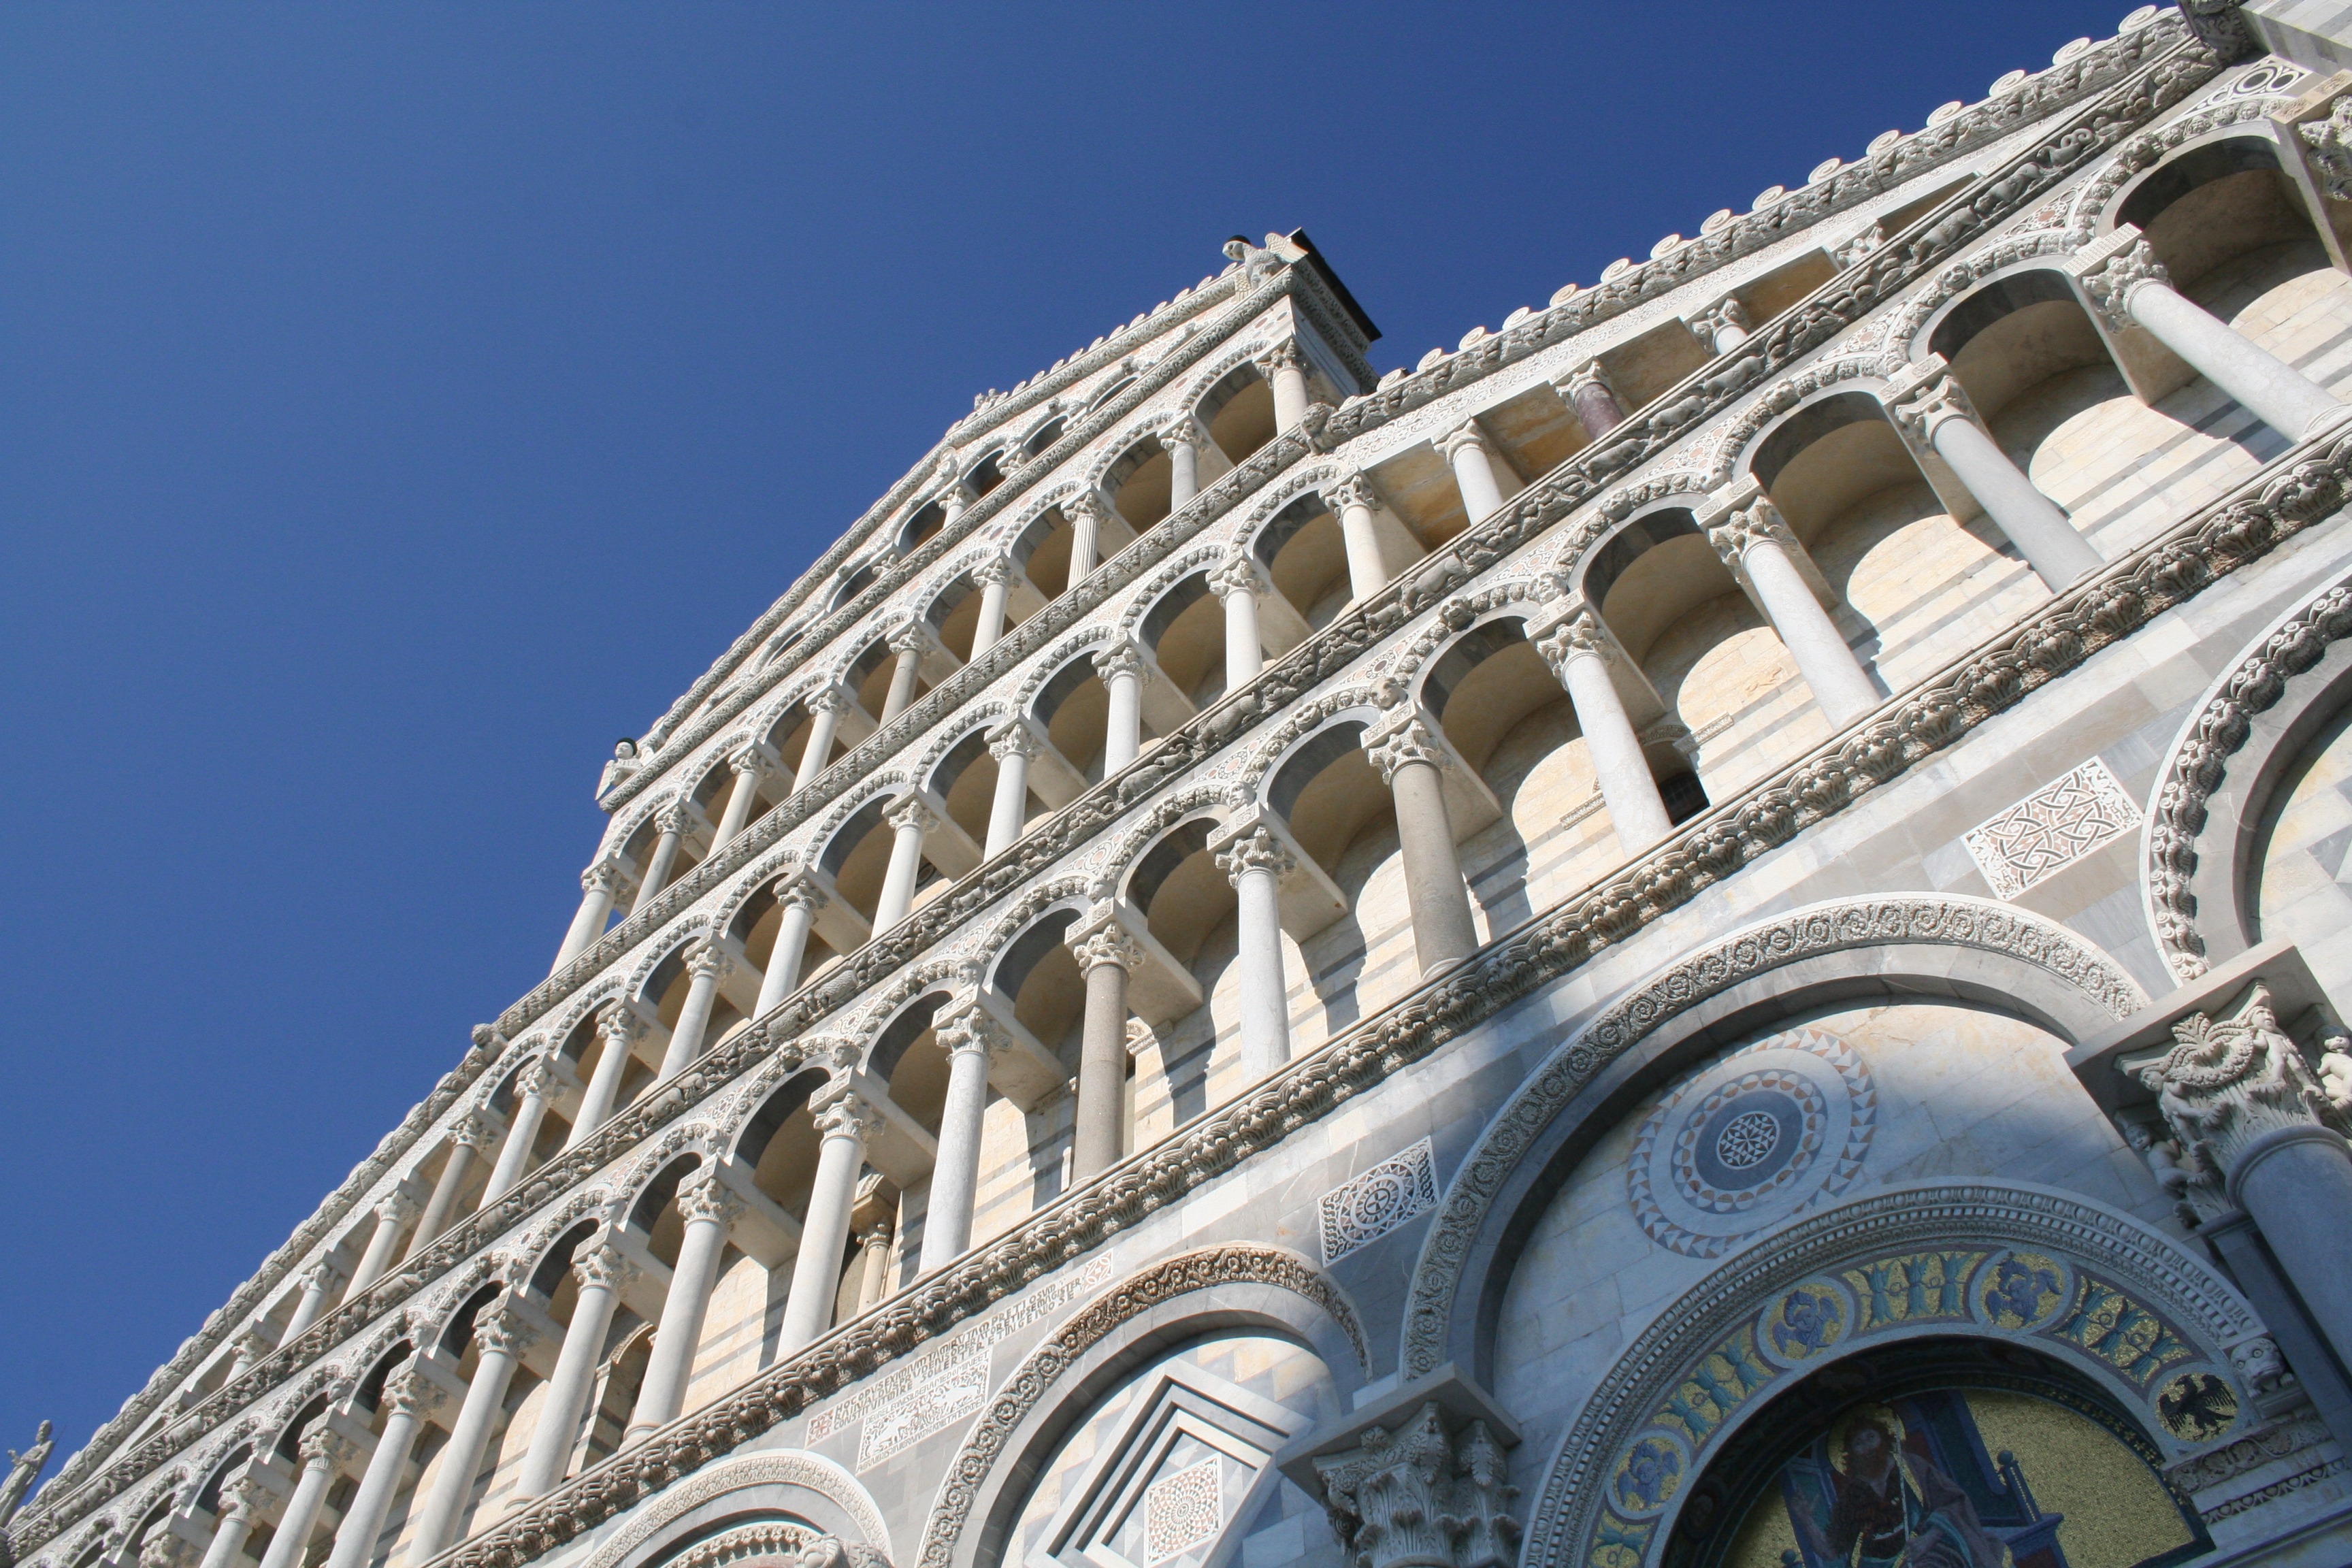
architecture, structure, building, palace, tower, landmark, italy, facade, church, cathedral, place of worship, places of interest, columns, pisa, dome, viewpoint, ancient history, place of miracles, piazza dei miricole